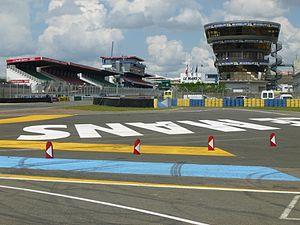
Entrée de la ligne droite des stands depuis le virage du raccordement
Le circuit Bugatti est un circuit permanent de sports mécaniques situé au sud de la ville du Mans en France. Bien qu'il accueille des courses de voitures et de camions, il est surtout connu pour ses épreuves motocyclistes. Il est également utilisé pour des épreuves d'endurance non mécaniques comme les 24 Heures Roller et les 24 Heures Vélo.